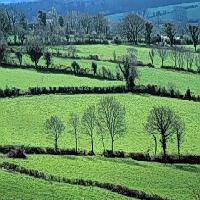
Weather: sun or clear